Ron Lipton

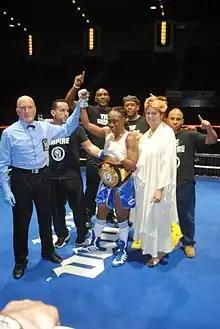
Referee Ron Lipton with boxing champion Ronica Jeffrey

Ron Lipton (born August 8, 1946) is an American boxing referee who has officiated in world title bouts in the United States, Ireland, and Italy and on HBO pay-per-view. He has refereed fights involving Evander Holyfield, Ray Mercer, Roy Jones Jr., Oscar De La Hoya, David Tua, Junior Jones, Chris Eubank, Donovan Ruddock, Pernell Whitaker, and Roberto Durán.